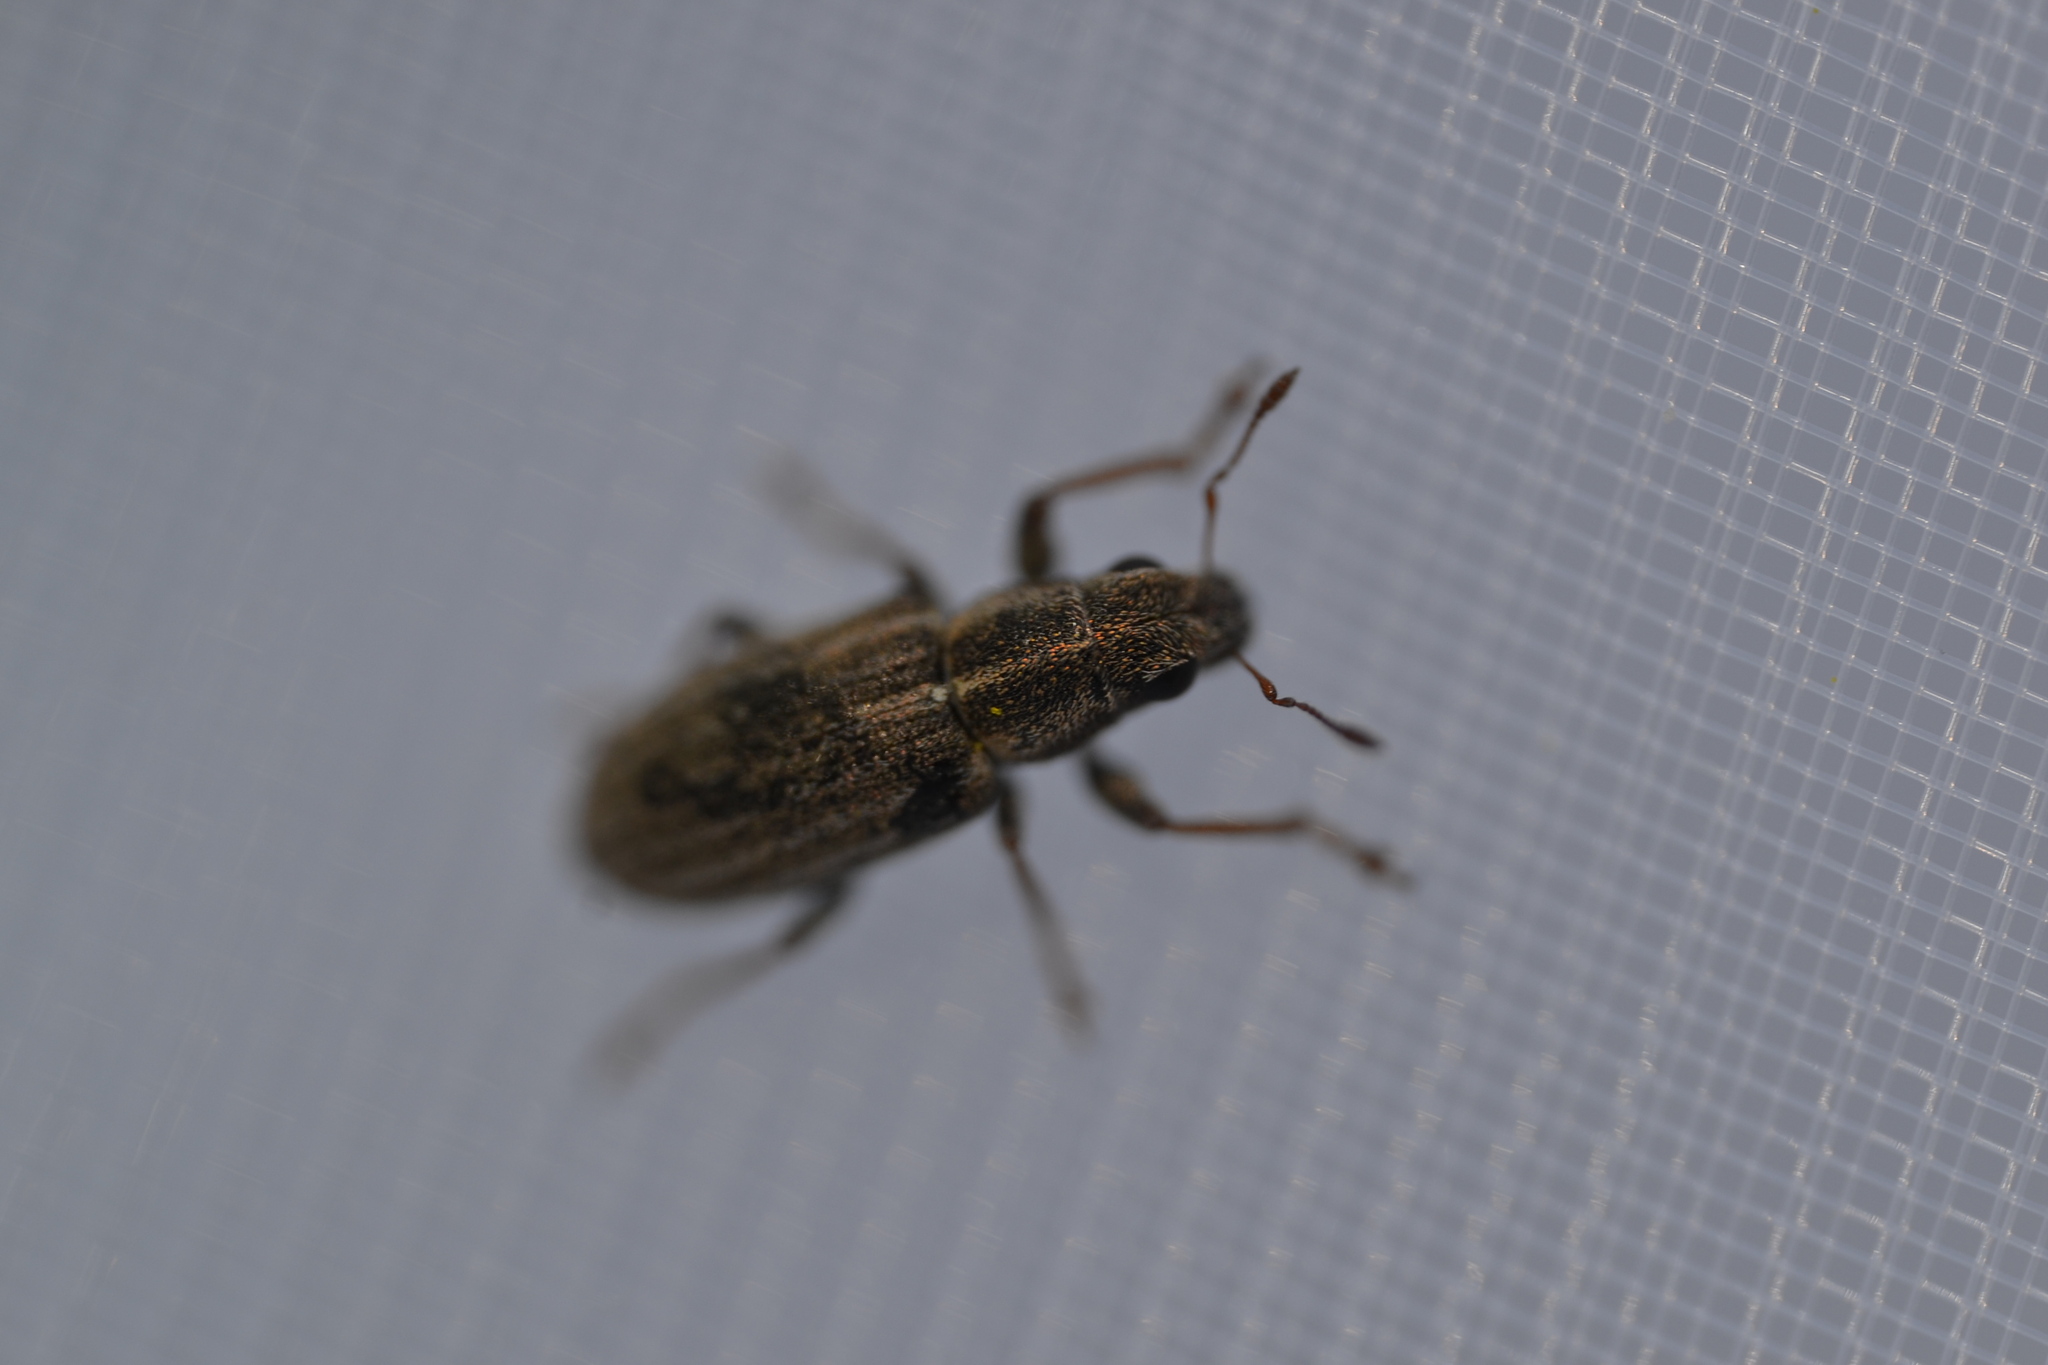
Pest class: pea_leaf_weevil